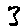
Label: 3